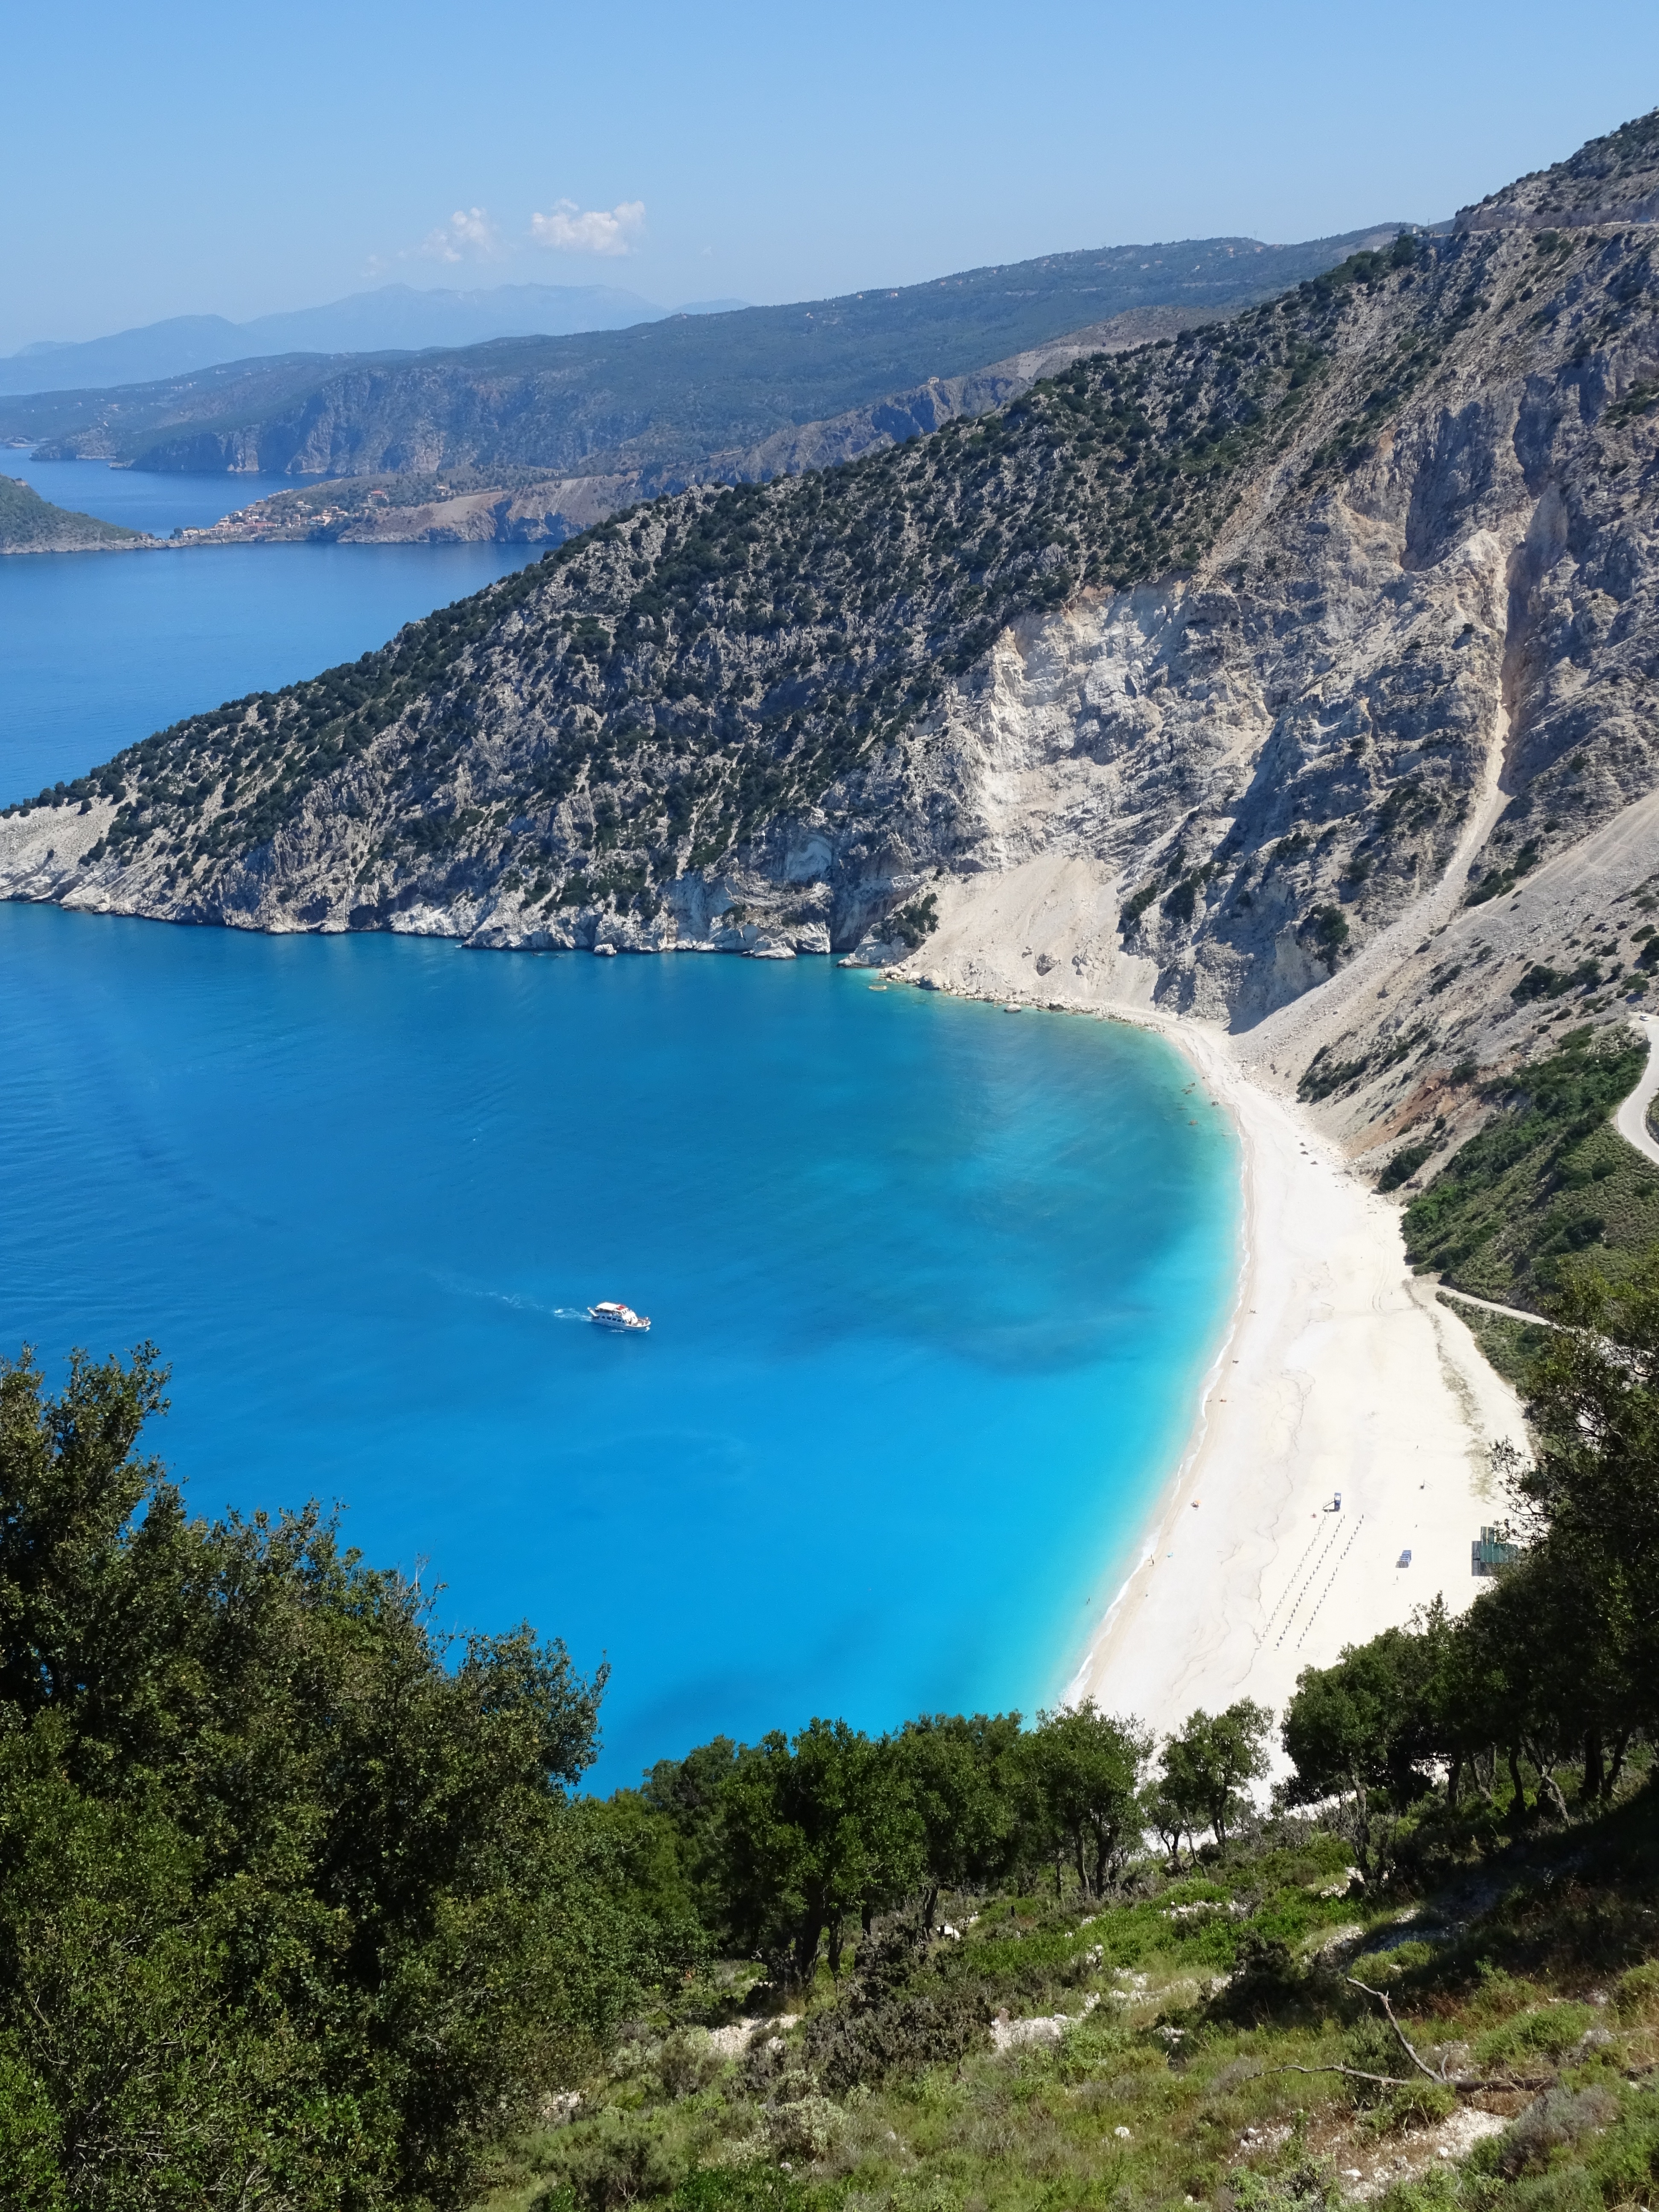
beach, sea, coast, sand, mountain, lake, summer, cliff, bay, island, blue, fjord, reservoir, terrain, body of water, turquoise, greece, loch, crater lake, cape, kefalonia, cephalonia